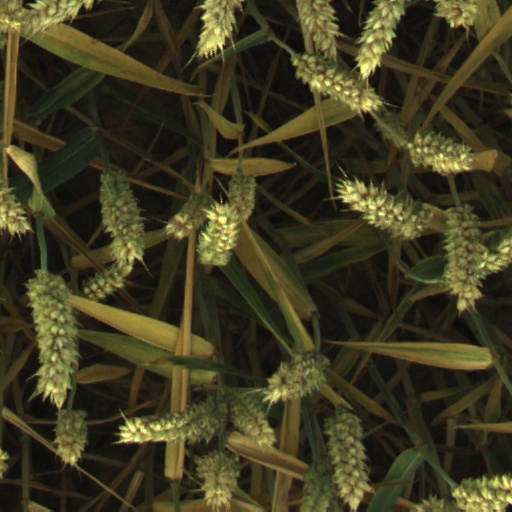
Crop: wheat